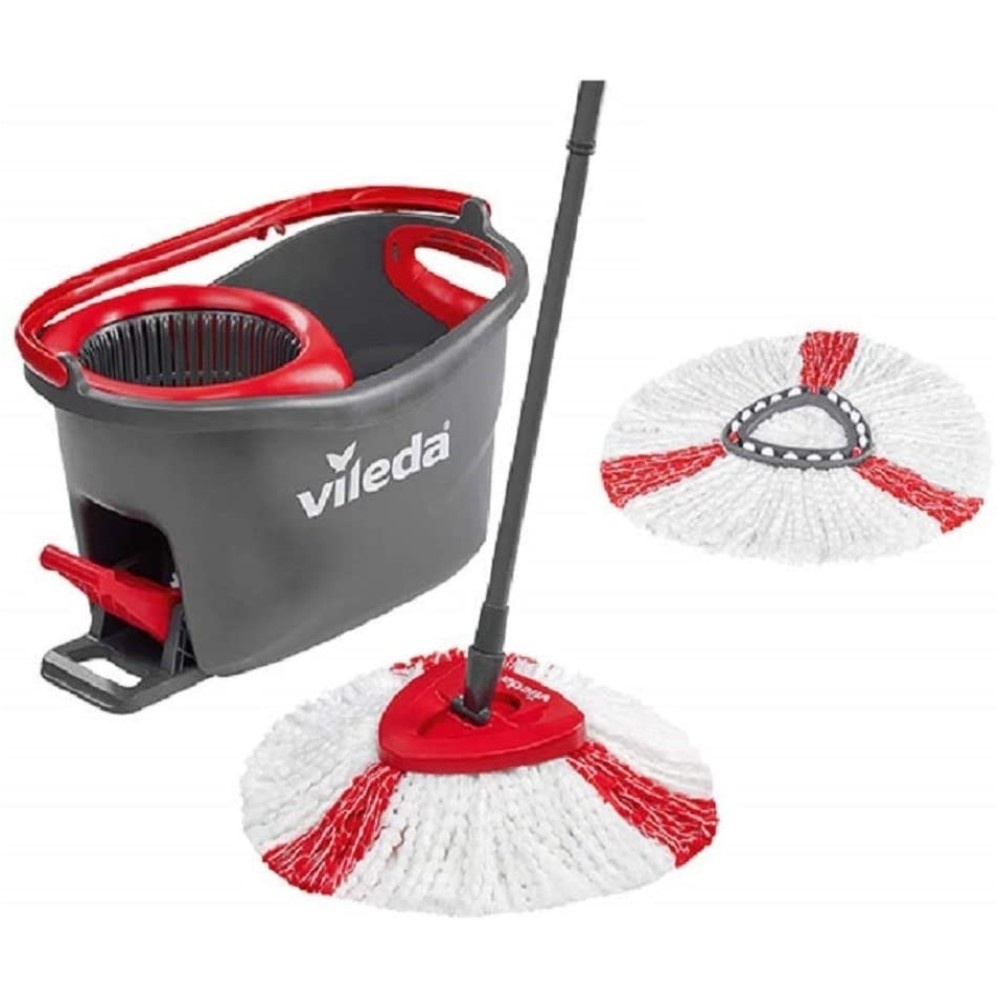
Mop with Bucket Vileda Turbo EasyWring & Clean Komplett Automatique (Reconditionné D)
Si vous aimez prendre soin de chaque détail de votre maiosn et d'être à la dernière mode en matière de produits qui vous rendront la vie plus facile, achetez Mop with Bucket Vileda Turbo EasyWring & Clean Komplett Automatique (Reconditionné D) au meilleur prix. Caractéristiques: Draineur Automatique RECONDITIONNÉS: Il s´agit de produits renvoyés pendant la période de désistement ou d´exposition qui ont pu être utilisés pour effectuer des tests ; certains se vendent avec l´emballage en mauvaise état ou avec l´emballage original visiblement ouvert. Tous les produits ont subi une révision, ils contiennent la garantie officielle de la marque et fonctionnent parfaitement. Classification selon leur état: A+/ Impeccable : produits en état impeccable dont l´emballage original peut se trouver ouvert ou a été remplacé par un autre en parfaites conditions. A/ Comme neuf : produits en parfait état comme neuf dont l´emballage original peut se trouver ouvert ou légèrement détérioré, ou a été remplacé par un autre. B/ Très bien : produits en très bon état, avec de possibles défauts esthétiques légers, qui fonctionnent parfaitement et dont l´emballage original peut se trouver ouvert ou légèrement détérioré. C/ Bon état : produits en bon état, avec de possibles défauts esthétiques, qui fonctionnent parfaitement et dont l´emballage original peut se trouver ouvert ou légèrement détérioré. D/ Correct : produits en correct état, avec de possibles défauts esthétiques ou manque d´un accessoires quelconques, qui fonctionnent parfaitement et dont l´emballage original peut se trouver ouvert ou légèrement détérioré.
Brand: Vileda
Category: Home & Garden > Household Supplies > Household Cleaning Supplies > Mops